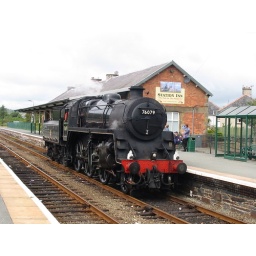
Cambrian Coast Express  - loco running around the train at Porthmadog